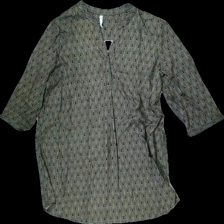
View: front
Type: Tunic
Category: Ladies
Brand: Not in the list
Brand text on label: jyothi
Colors: Black, Beige
Material: 100% viscose
Pattern: Other
Cut: Regular, V-collar
Size: M
Season: All
Price range: 50-100
Recommended usage: Reuse